Kamaya Station

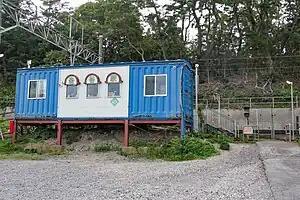
Kamaya Station, September 2022

is a railway station on the South Hokkaido Railway Line in Kikonai, Hokkaido, Japan, operated by South Hokkaido Railway Company.